Kannenbäckerland

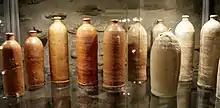
Even mass-produced pottery plays a role: mineral water bottles from the 19th century in the Tower Museum in Mengerskirchen.

The main sites of the clay industry developed from the main extraction areas near Wirges and down to the Rhine. Clay was extracted in Wirges, worked in the western districts of Höhr-Grenzhausen and Ransbach-Baumbach and stored on the Rhine near Bendorf and Vallendar for transportation to the markets. Other well known sites in the Kannenbäckerland are Bannberscheid, Ebernhahn, Hillscheid, Hilgert, Hundsdorf, Leuterod, Mogendorf, Moschheim, Nauort, Ötzingen, Sessenbach, Siershahn and Staudt.